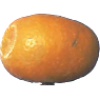
Label: Kumquats 1